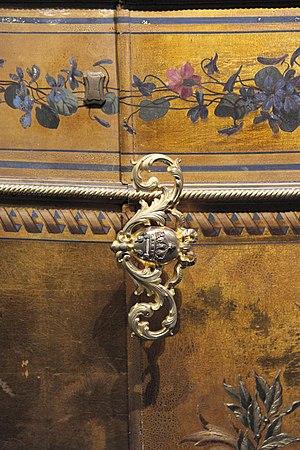
Jean-Ernest-Auguste Getting (carrossier): La Victoire, détail (poignée de porte), Berline de gala à sept glaces, Paris, vers 1804, réalisée pour le couronnement de Napoléon Ier, exposée à la Galerie des Carrosses, Grande Écurie du château de Versailles, Versailles, France.